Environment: real
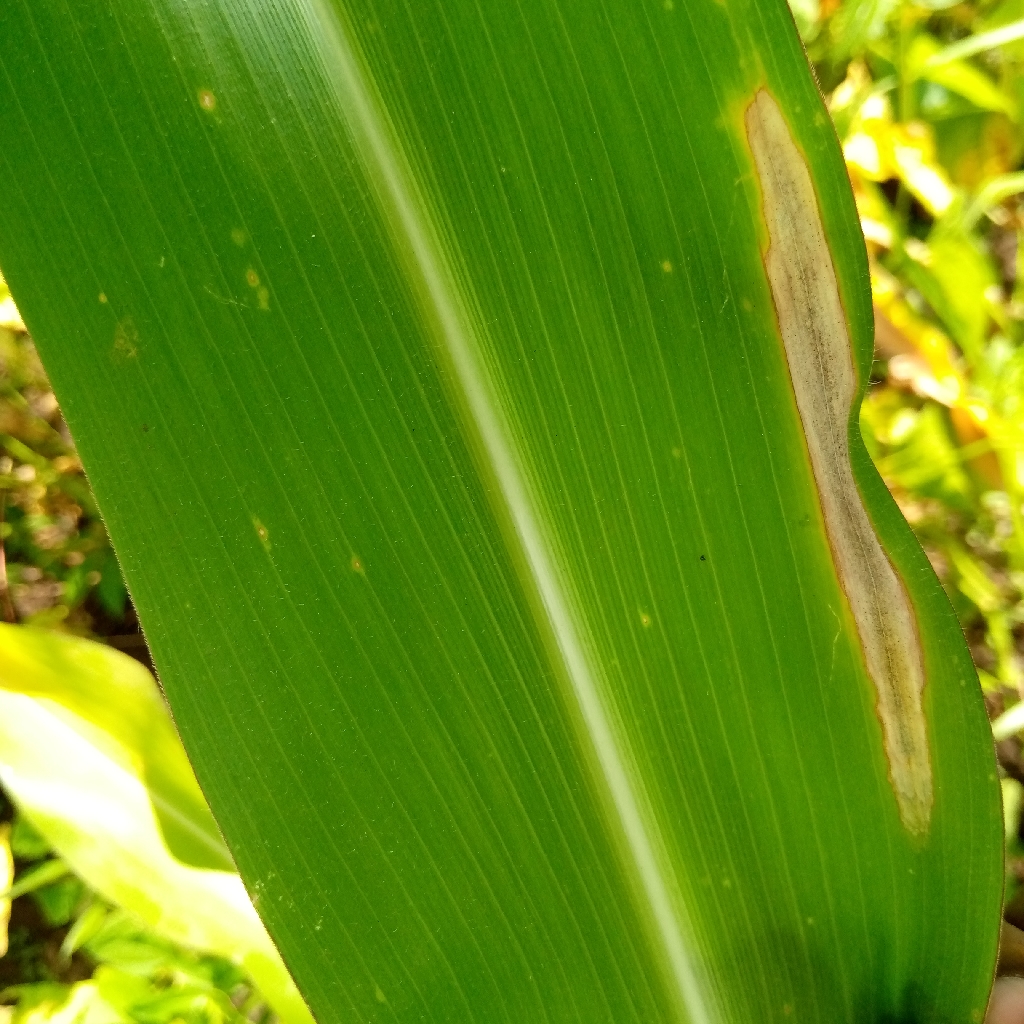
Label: northern_corn_leaf_blight